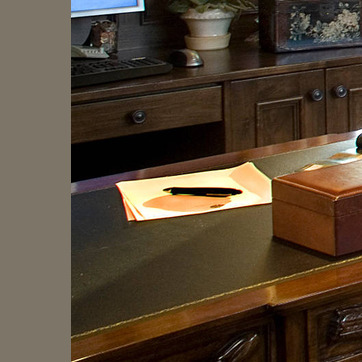
Material: paper